Judgement of Paris

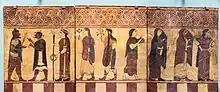
Paris receives Hermes who leads Athena, Hera and Aphrodite, four women facing to the right. Painting on terracotta panels, 560–550 BC

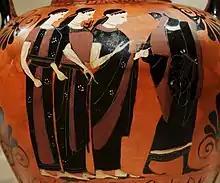
Attic black-figure neck amphora by Swing Painter (c. 540–530 BC), now in the Metropolitan Museum of Art

As with many mythological tales, details vary depending on the source. The brief allusion to the Judgement in the "Iliad" (24.25–30) shows that the episode initiating all the subsequent action was already familiar to its audience; a fuller version was told in the "Cypria", a lost work of the Epic Cycle, of which only fragments (and a reliable summary) remain. The later writers Ovid ("Heroides" 16.71ff, 149–152 and 5.35f), Lucian ("Dialogues of the Gods" 20), Pseudo-Apollodorus ("Bibliotheca", E.3.2) and Hyginus ("Fabulae" 92), retell the story with skeptical, ironic or popularizing agendas. It appeared wordlessly on the ivory and gold votive chest of the 7th-century BC tyrant Cypselus at Olympia, which was described by Pausanias as showing: